Mrs. Chinnathirai

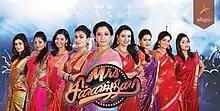

Mrs. Chinnathirai is a 2017 Indian Tamil-language reality television series that aired on Star Vijay every Sunday at 19:00 (IST) starting from 24 September 2017. This show features married female celebrities of the Tamil television industry. Through this show, they will display their talents and skills. The show is hosted by Ma Ka Pa Anand, Kollywood actor Shakthi Vasudevan and Tamil choreographer and actress Gayathri Raguram are the judges of the show. The show winner is Sujitha.